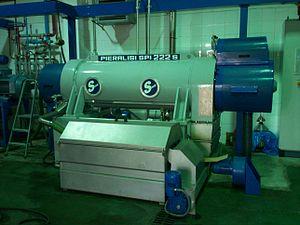
pressoir en moulin à huile d'olive
L'huile d'olive de Provence est protégée par une appellation d'origine contrôlée à la suite d'une enquête diligentée par l'INAO, dont les conclusions ont été déposées auprès de la commission le 26 octobre 2006 et la signature du décret parut au Journal officiel le 14 mars 2007.
L'huile d'olive de Corse est protégée par une appellation d'origine contrôlée à la suite d'une enquête diligentée par l'INAO, en 2004, et par une appellation d'origine protégée, au niveau européen depuis 2011. Elle est produite dans les départements des Haute-Corse et de Corse-du-Sud, couvre 2 100 hectares et concerne 297 communes de l'île.